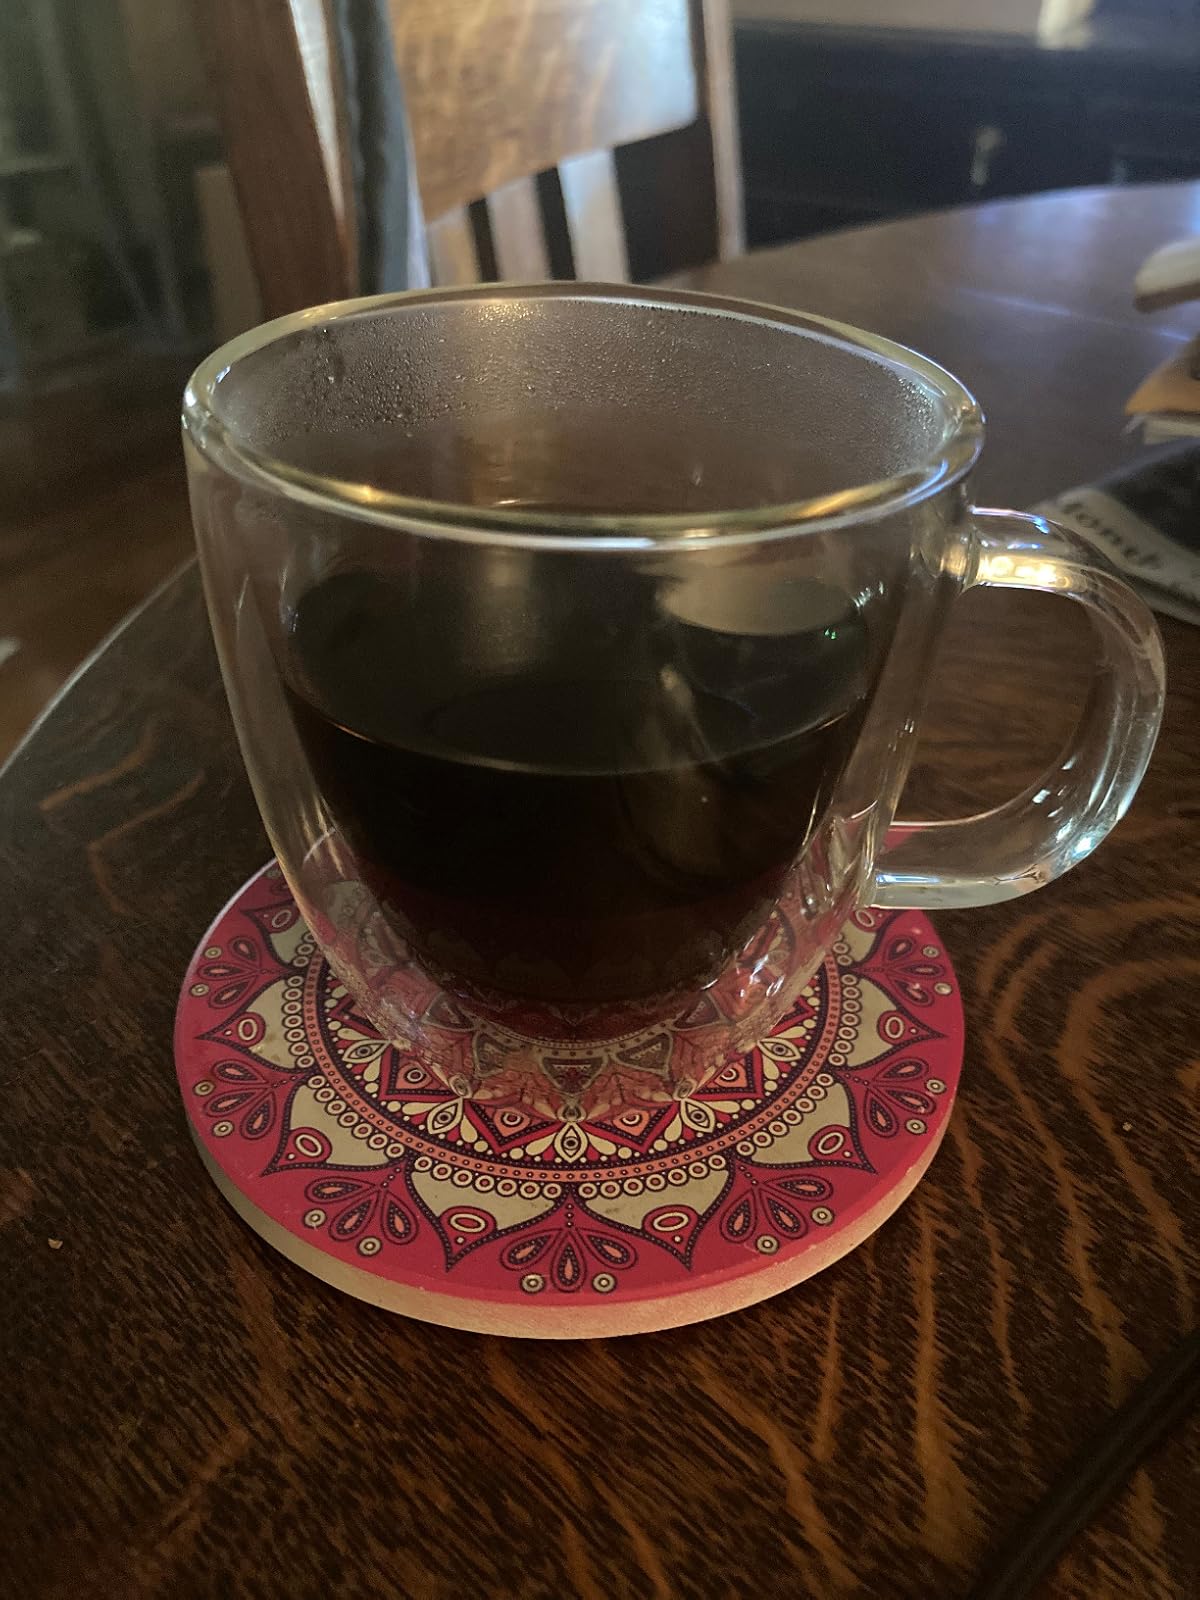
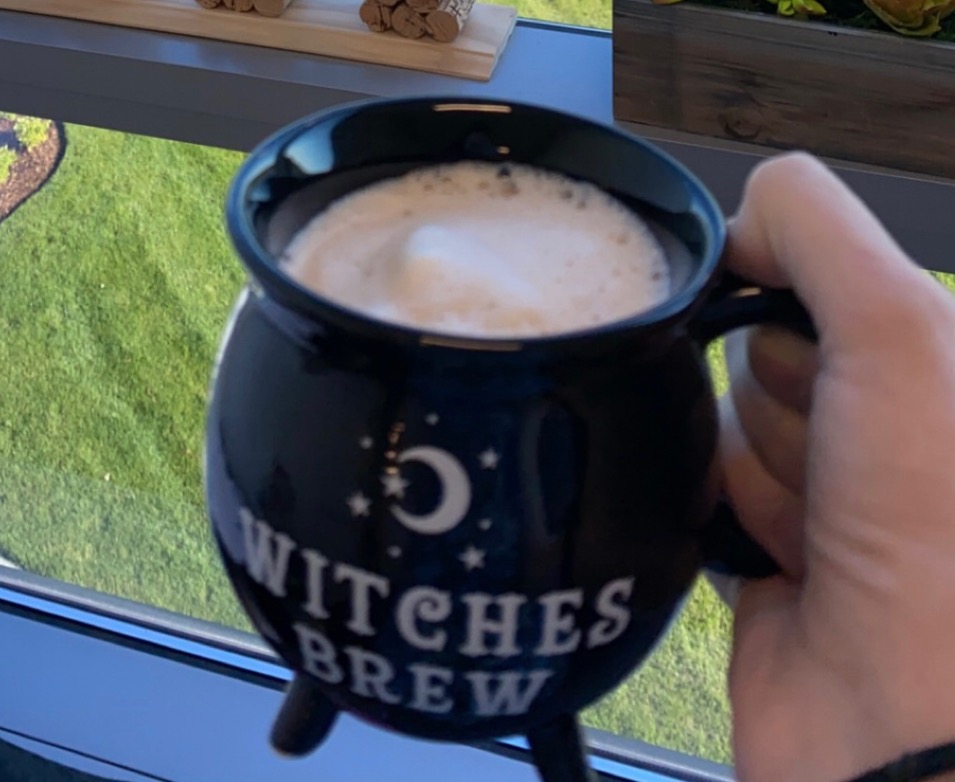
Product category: items_mug
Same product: no